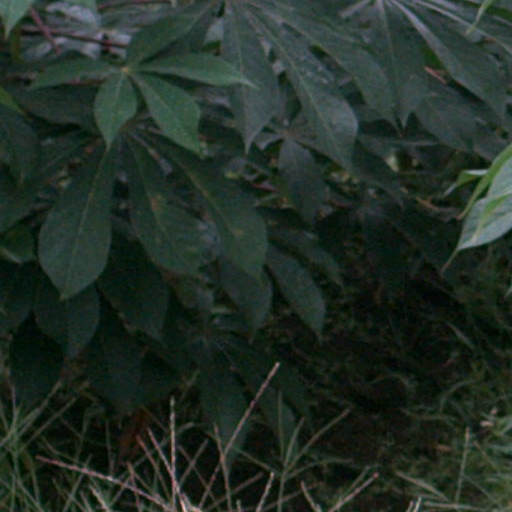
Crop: cassava